The Church of Jesus Christ of Latter-day Saints

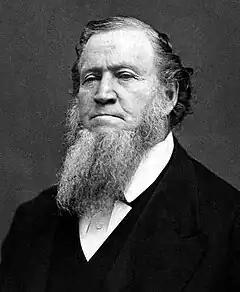
Brigham Young led the LDS Church from 1844 until his death in 1877.

Nauvoo grew rapidly as missionaries sent to Europe and elsewhere gained new converts who flooded into Nauvoo. Meanwhile, Smith introduced polygamy to his closest associates. He also established ceremonies, which he stated the Lord had revealed to him, to allow righteous people to become gods in the afterlife, and a secular institution to govern the Millennial kingdom. He also introduced the church to a full accounting of his First Vision, in which he claimed that two heavenly "personages" appeared to him at age 14. This vision would come to be regarded by the LDS Church as the most important event in human history since the resurrection of Jesus.